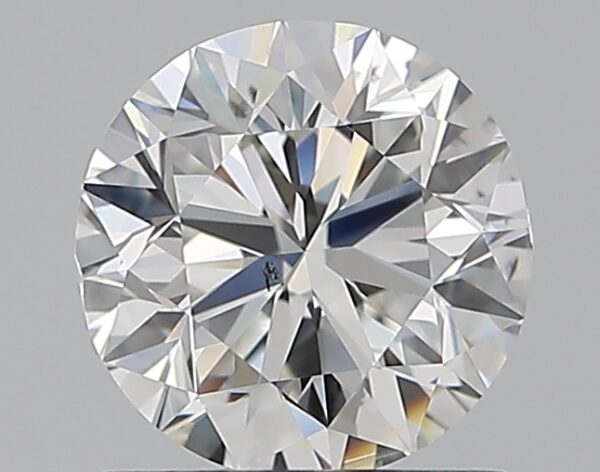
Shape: round
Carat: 1
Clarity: SI2
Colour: G
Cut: GD
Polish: EX
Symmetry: VG
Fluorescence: N
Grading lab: GIA
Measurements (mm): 6.13 x 6.22 x 4.02